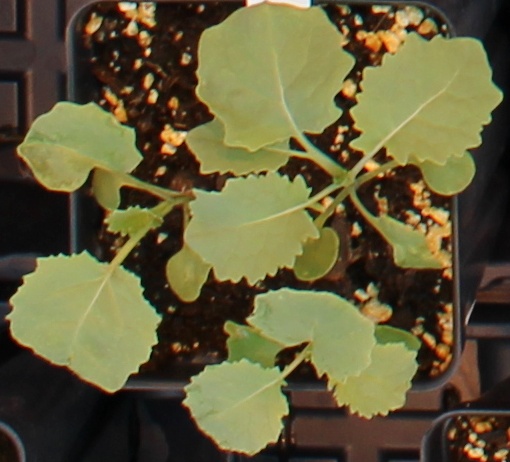
Label: Canola